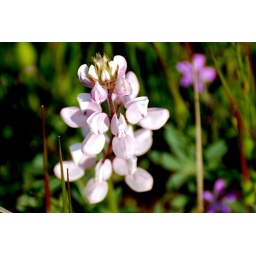
Lupine, San Luis Obispo County... A standout in a field of purple and white lupine!